Queer Cyprus Association

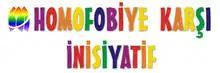
Initiative Against Homophobia recently changed to Queer Cyprus Associationwww.queercy.org

Queer Cyprus Association is an LGBTQ rights organisation in Northern Cyprus aimed to deal with criminal law amendments of TRNC which criminalises same-sex relationships. They seek equal human rights including to "fully decriminalize homosexuality, equalize the age of consent and better protect LGBTQ people under the law.”